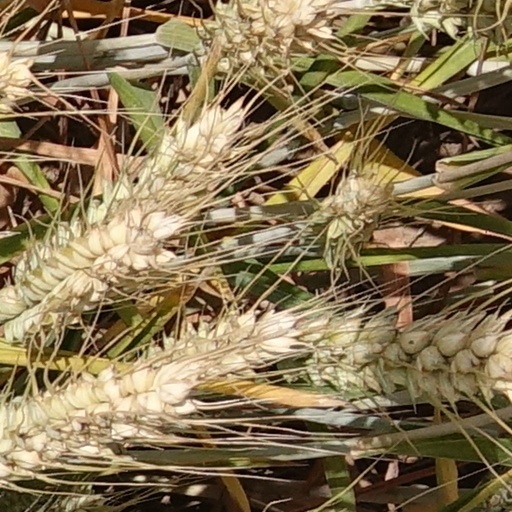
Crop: wheat